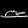
Label: Sandal